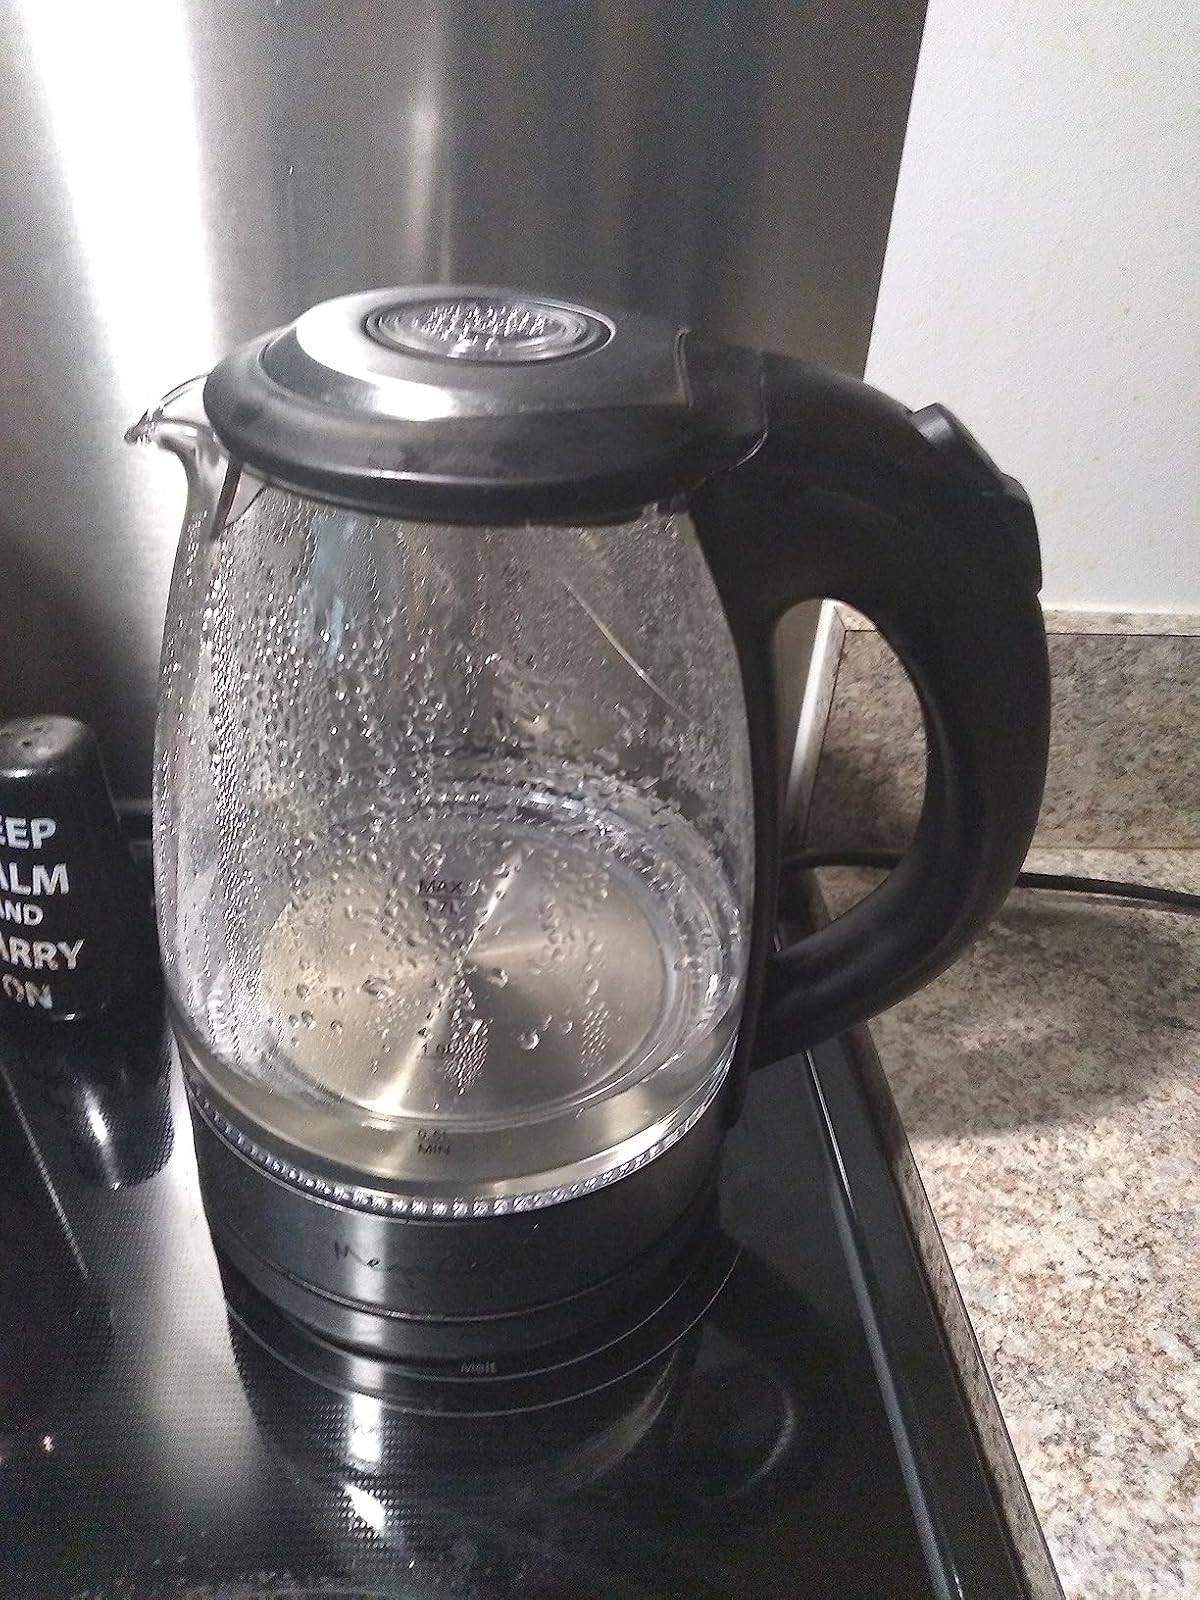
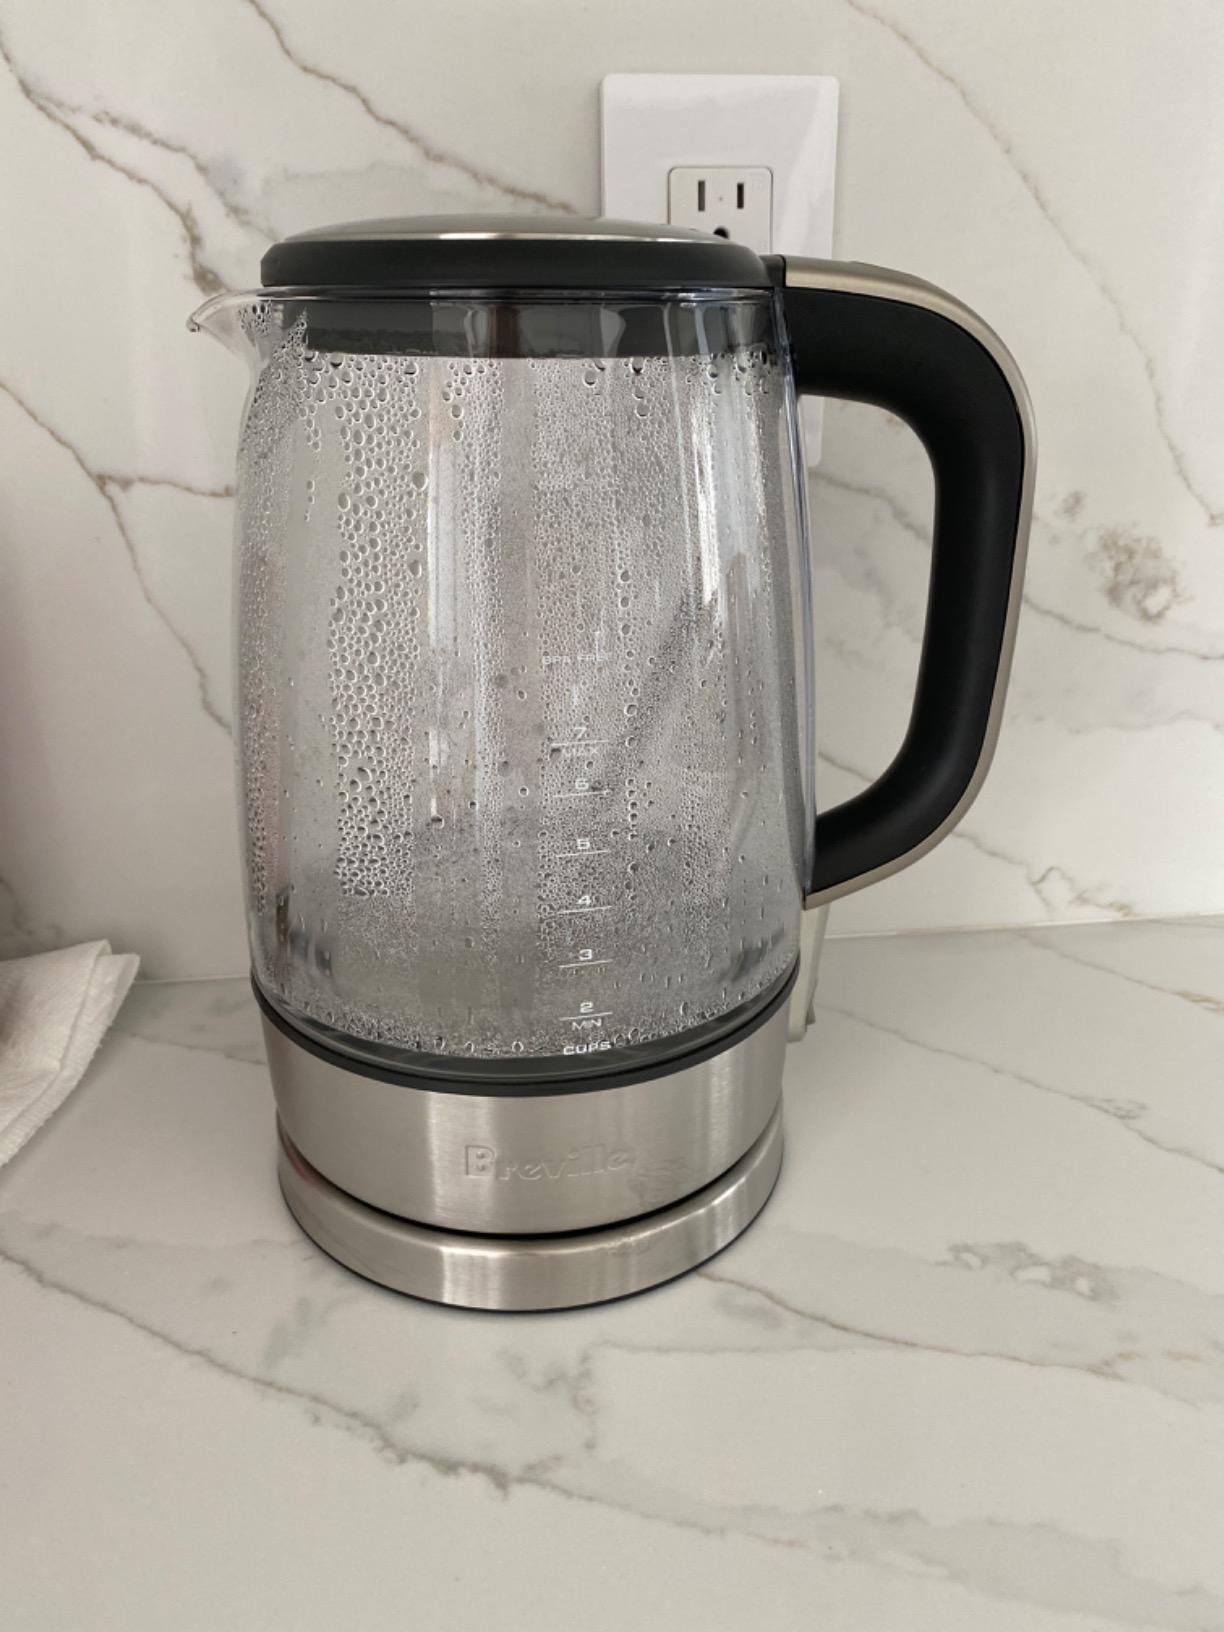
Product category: items_kettle
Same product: no